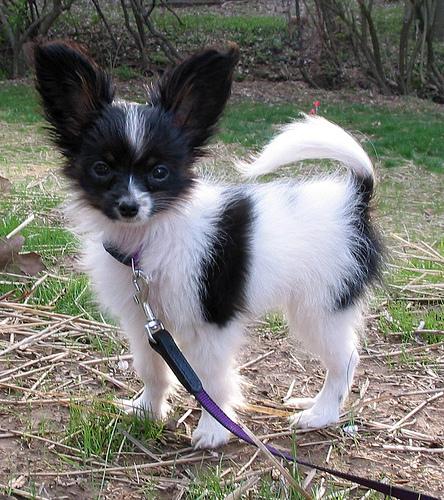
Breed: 806-n000129-papillon